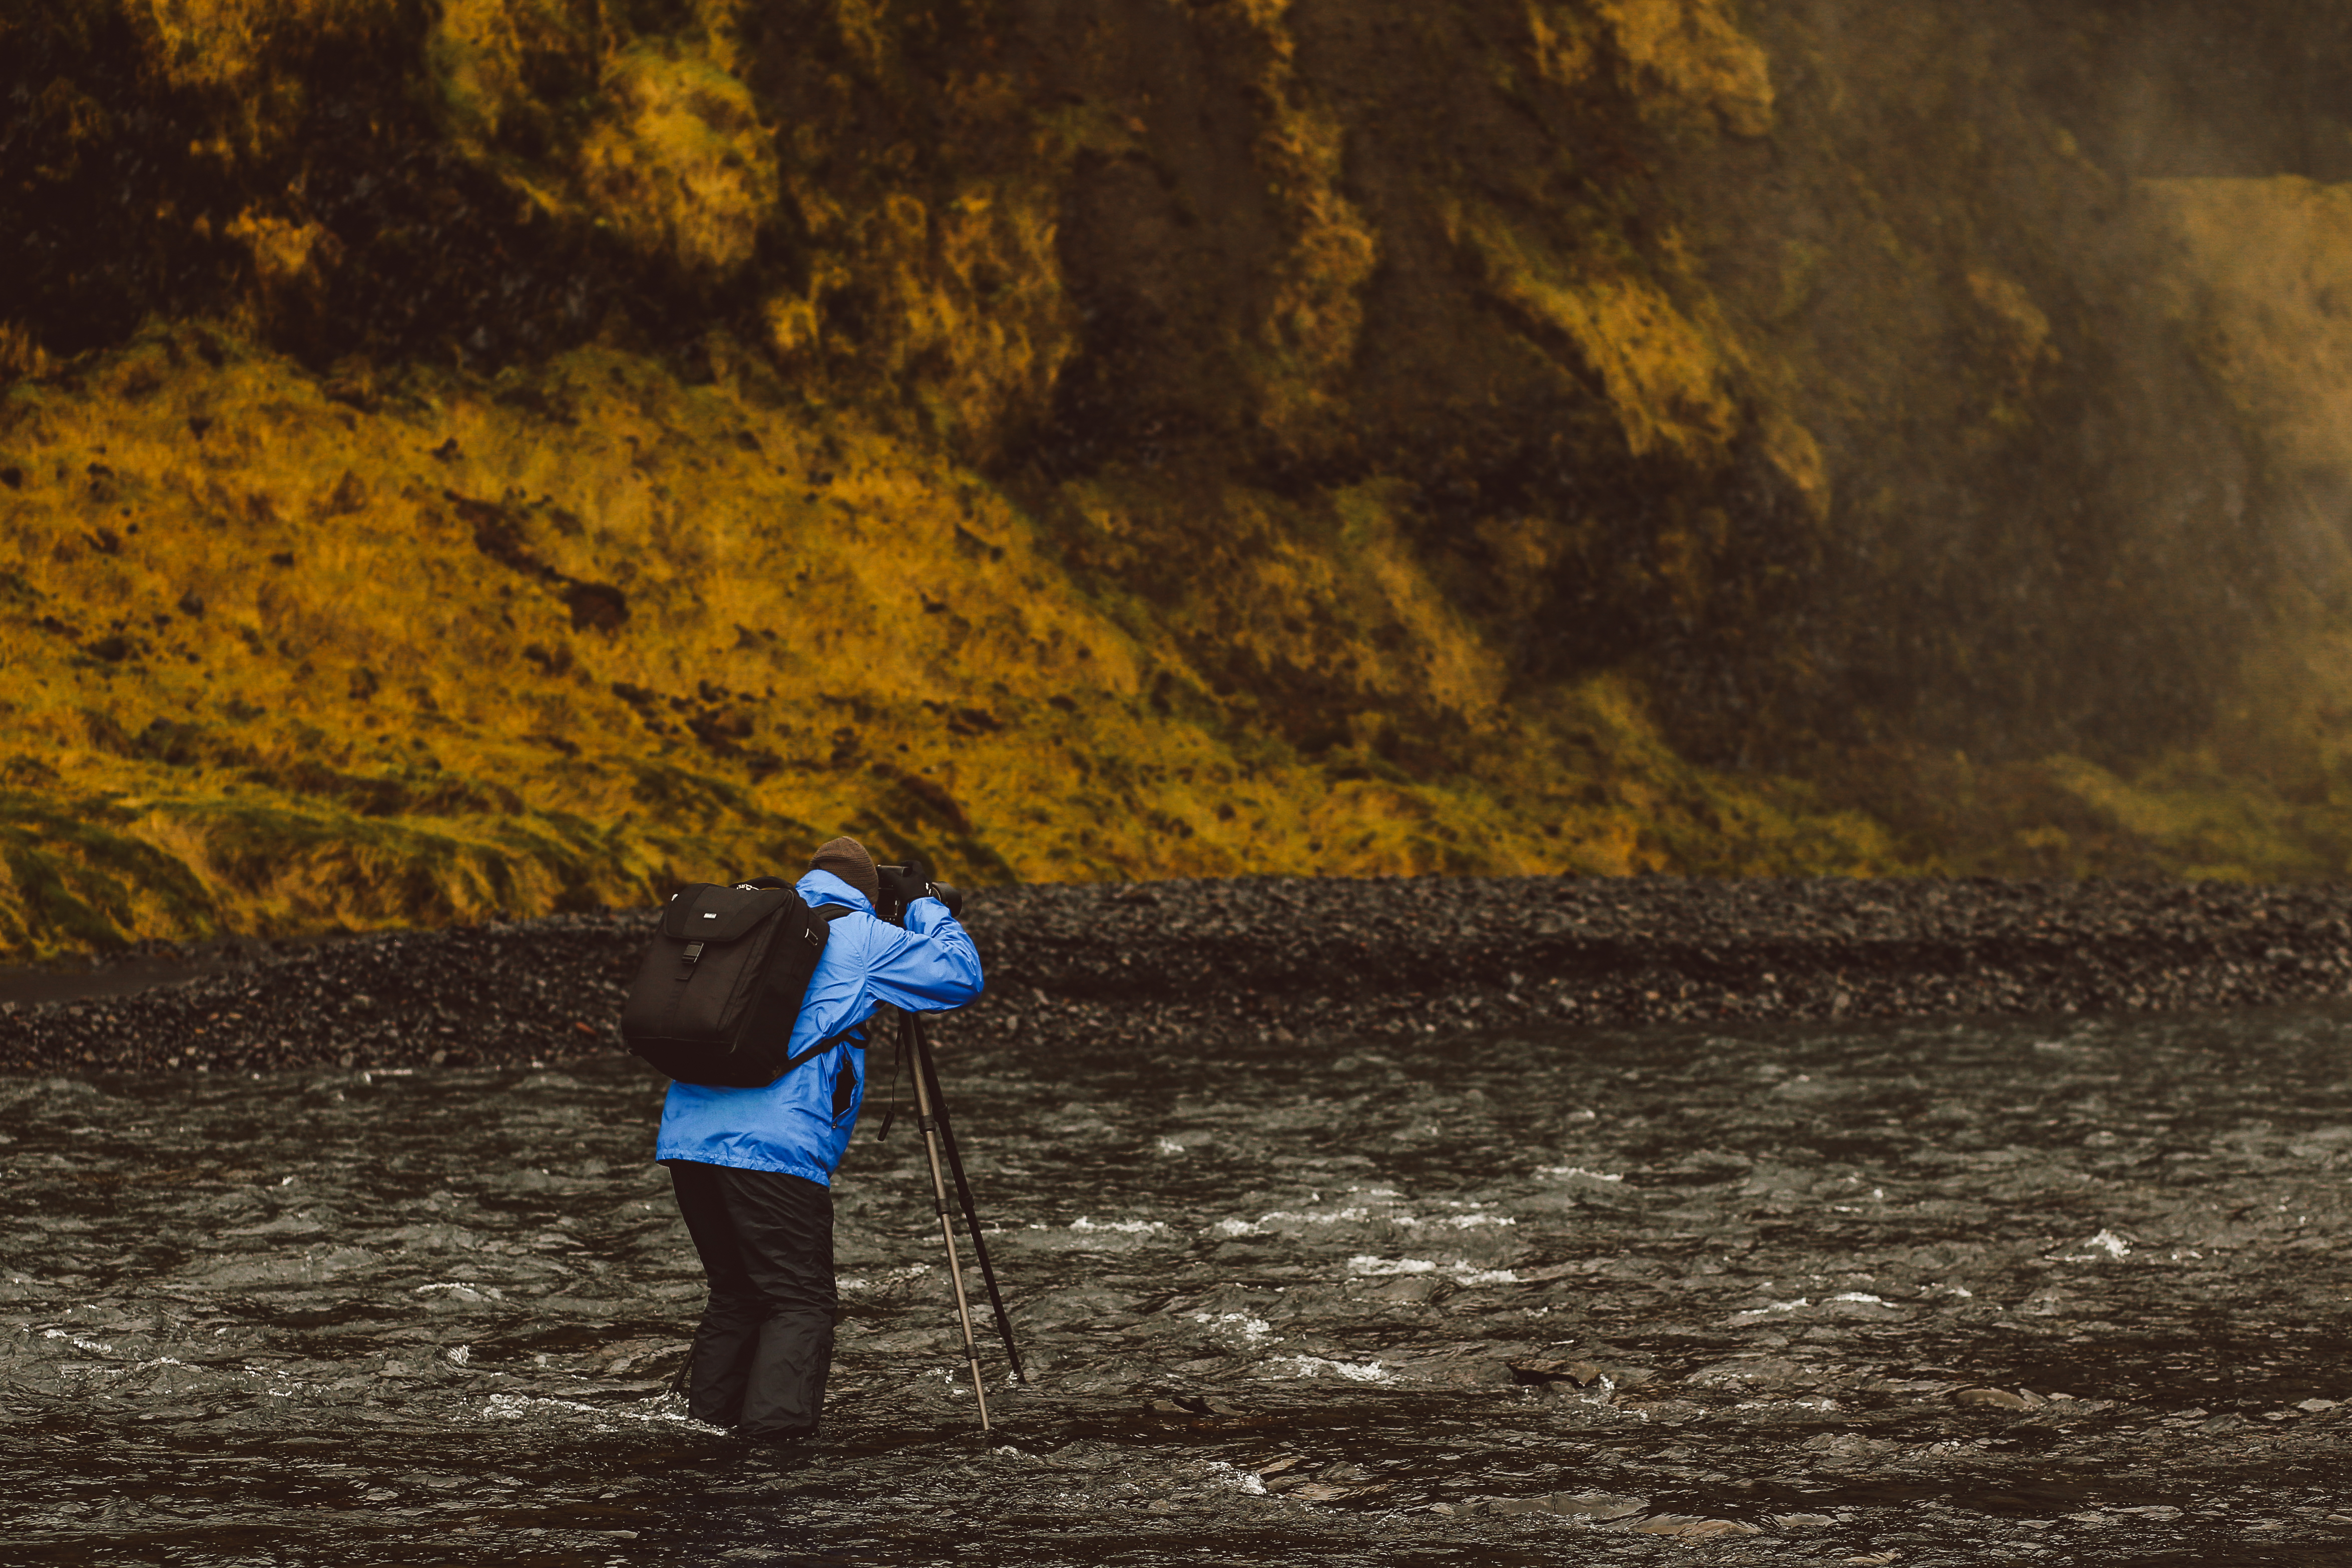
sea, nature, rock, sunlight, autumn, soil, geology